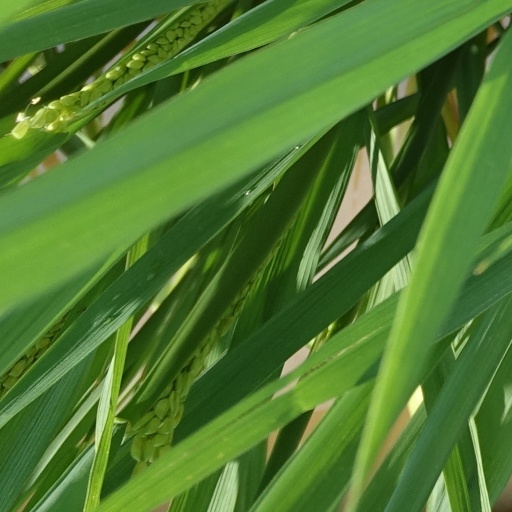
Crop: rice